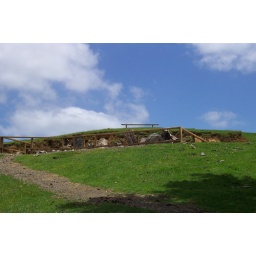
Looking up the hill at where the tree over Bag End was